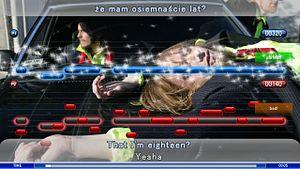
UltraStar est un jeu vidéo musical gratuit, clone de SingStar. Il est disponible pour les plates-formes Windows, Mac et Linux. C'est un jeu de karaoké, qui se joue à l'aide d'un microphone.